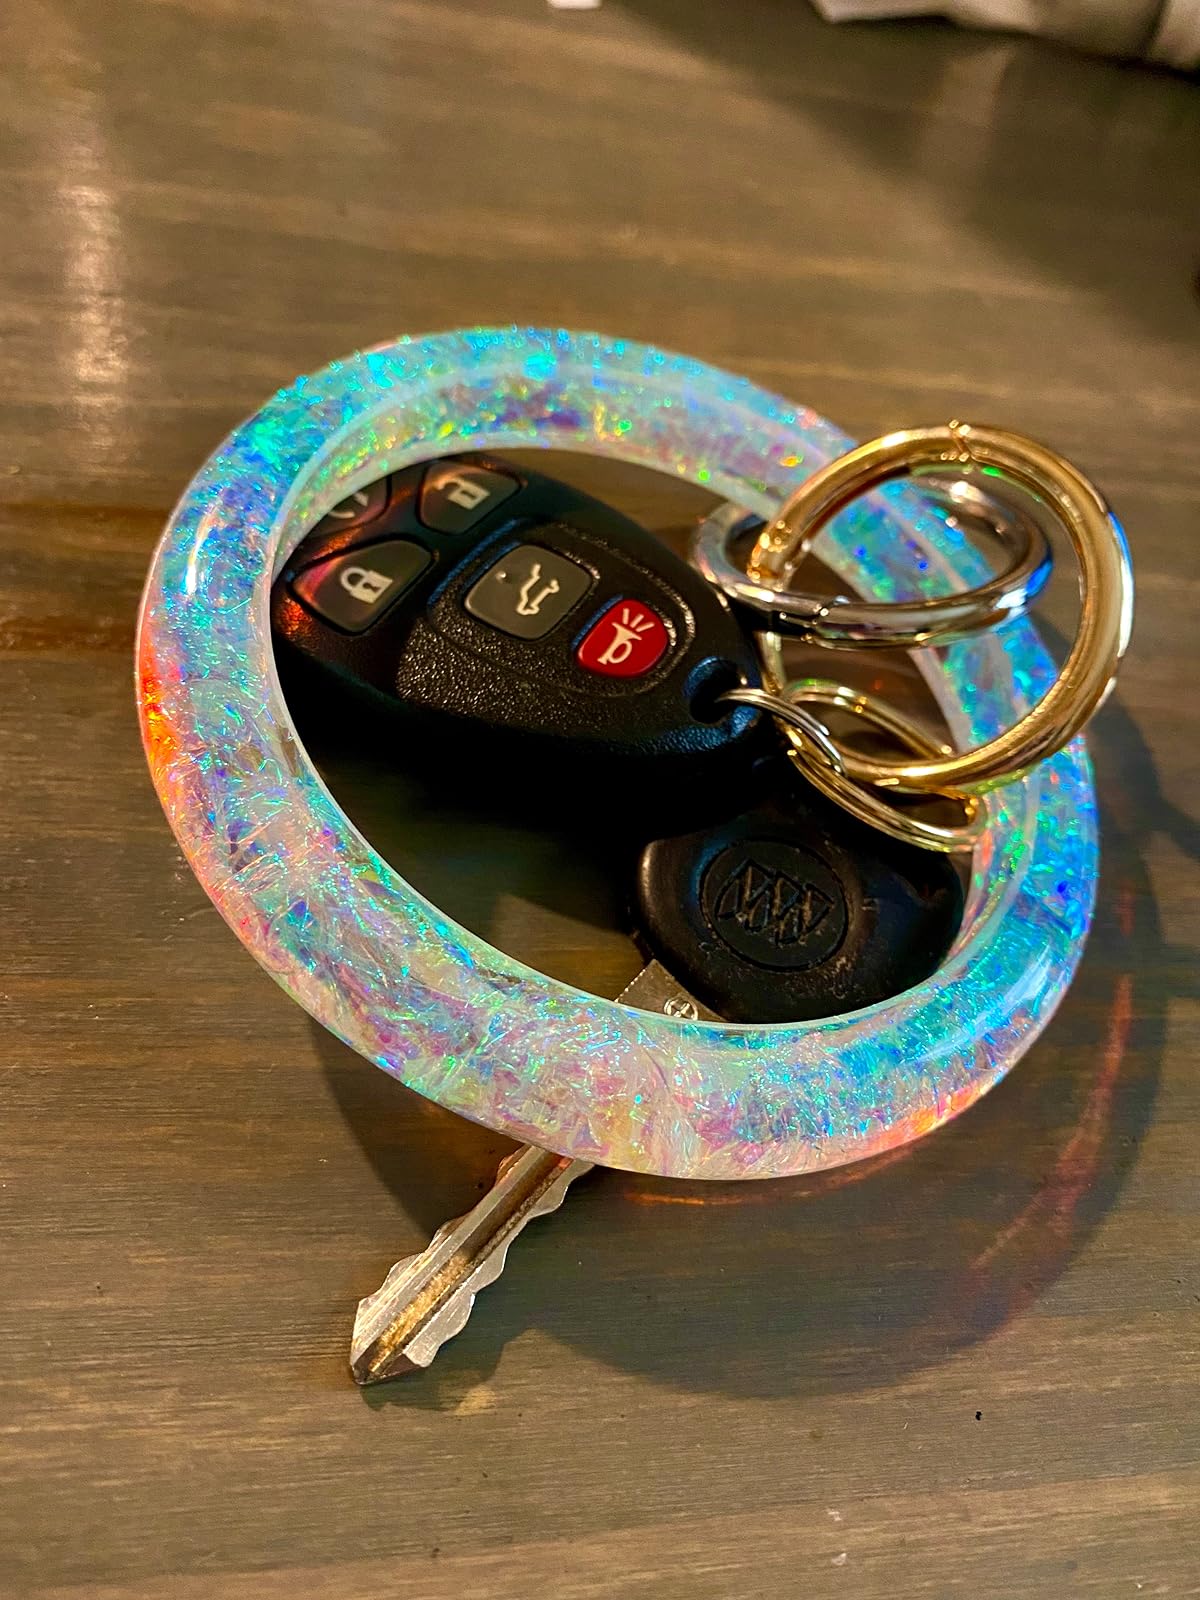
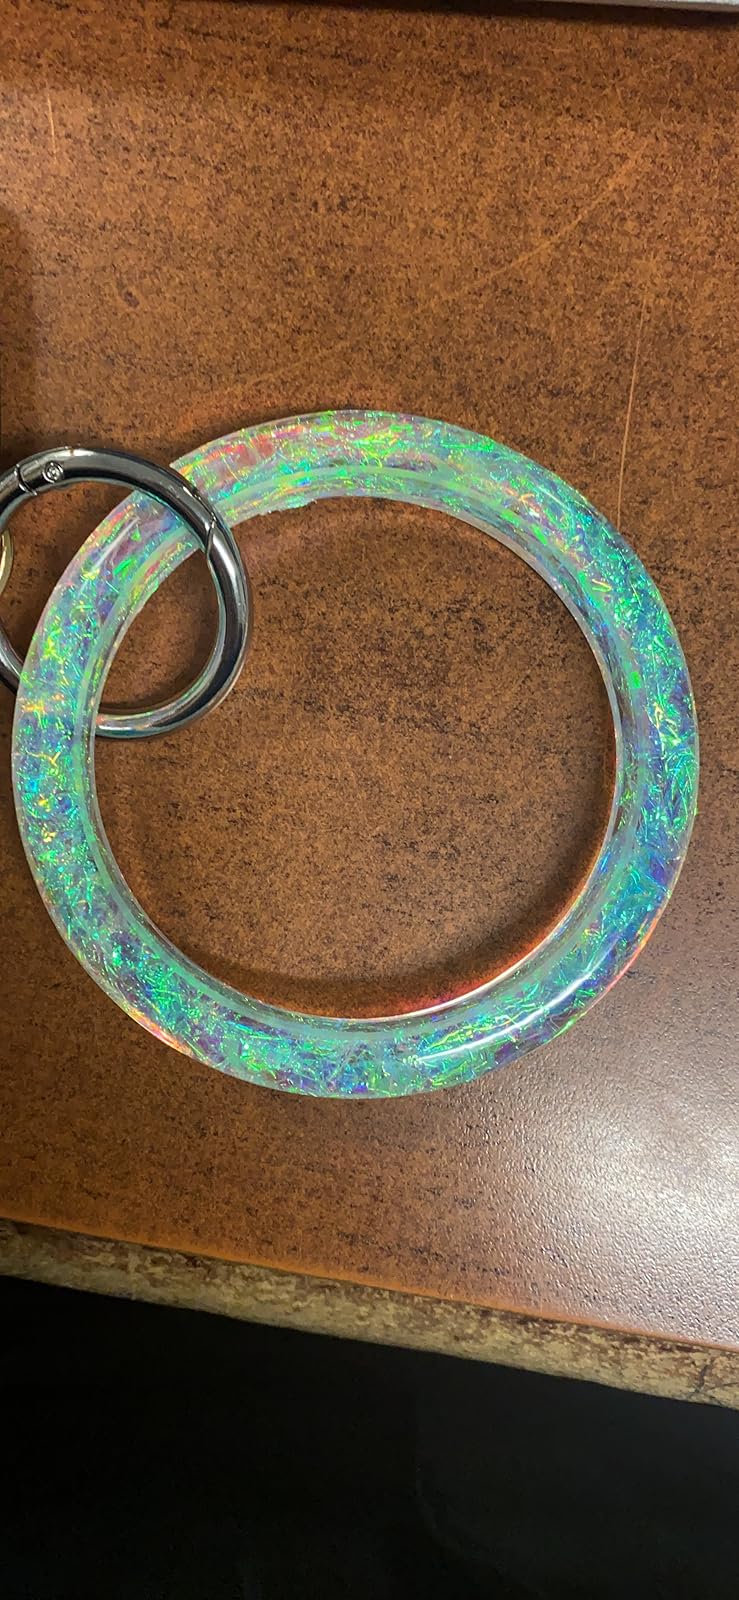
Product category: accessories_keychain
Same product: yes